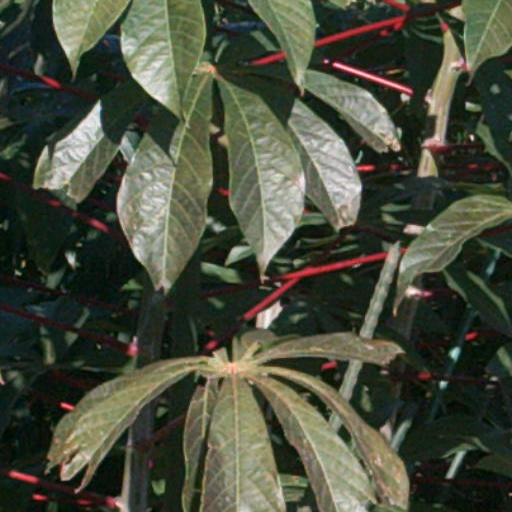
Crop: cassava